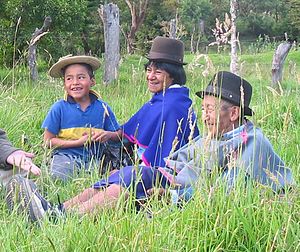
Amerikas oprindelige folk / Historie og status i de enkelte lande / Colombia
Personer af guambíafolket slapper af i Colombia
Amerikas oprindelige folk er de folkeslag som har beboet de amerikanske kontinenter fra før den europæiske kolonisering.